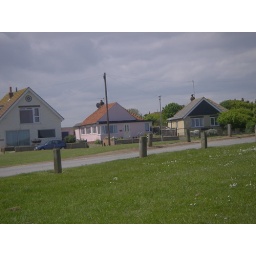
flam house in pink